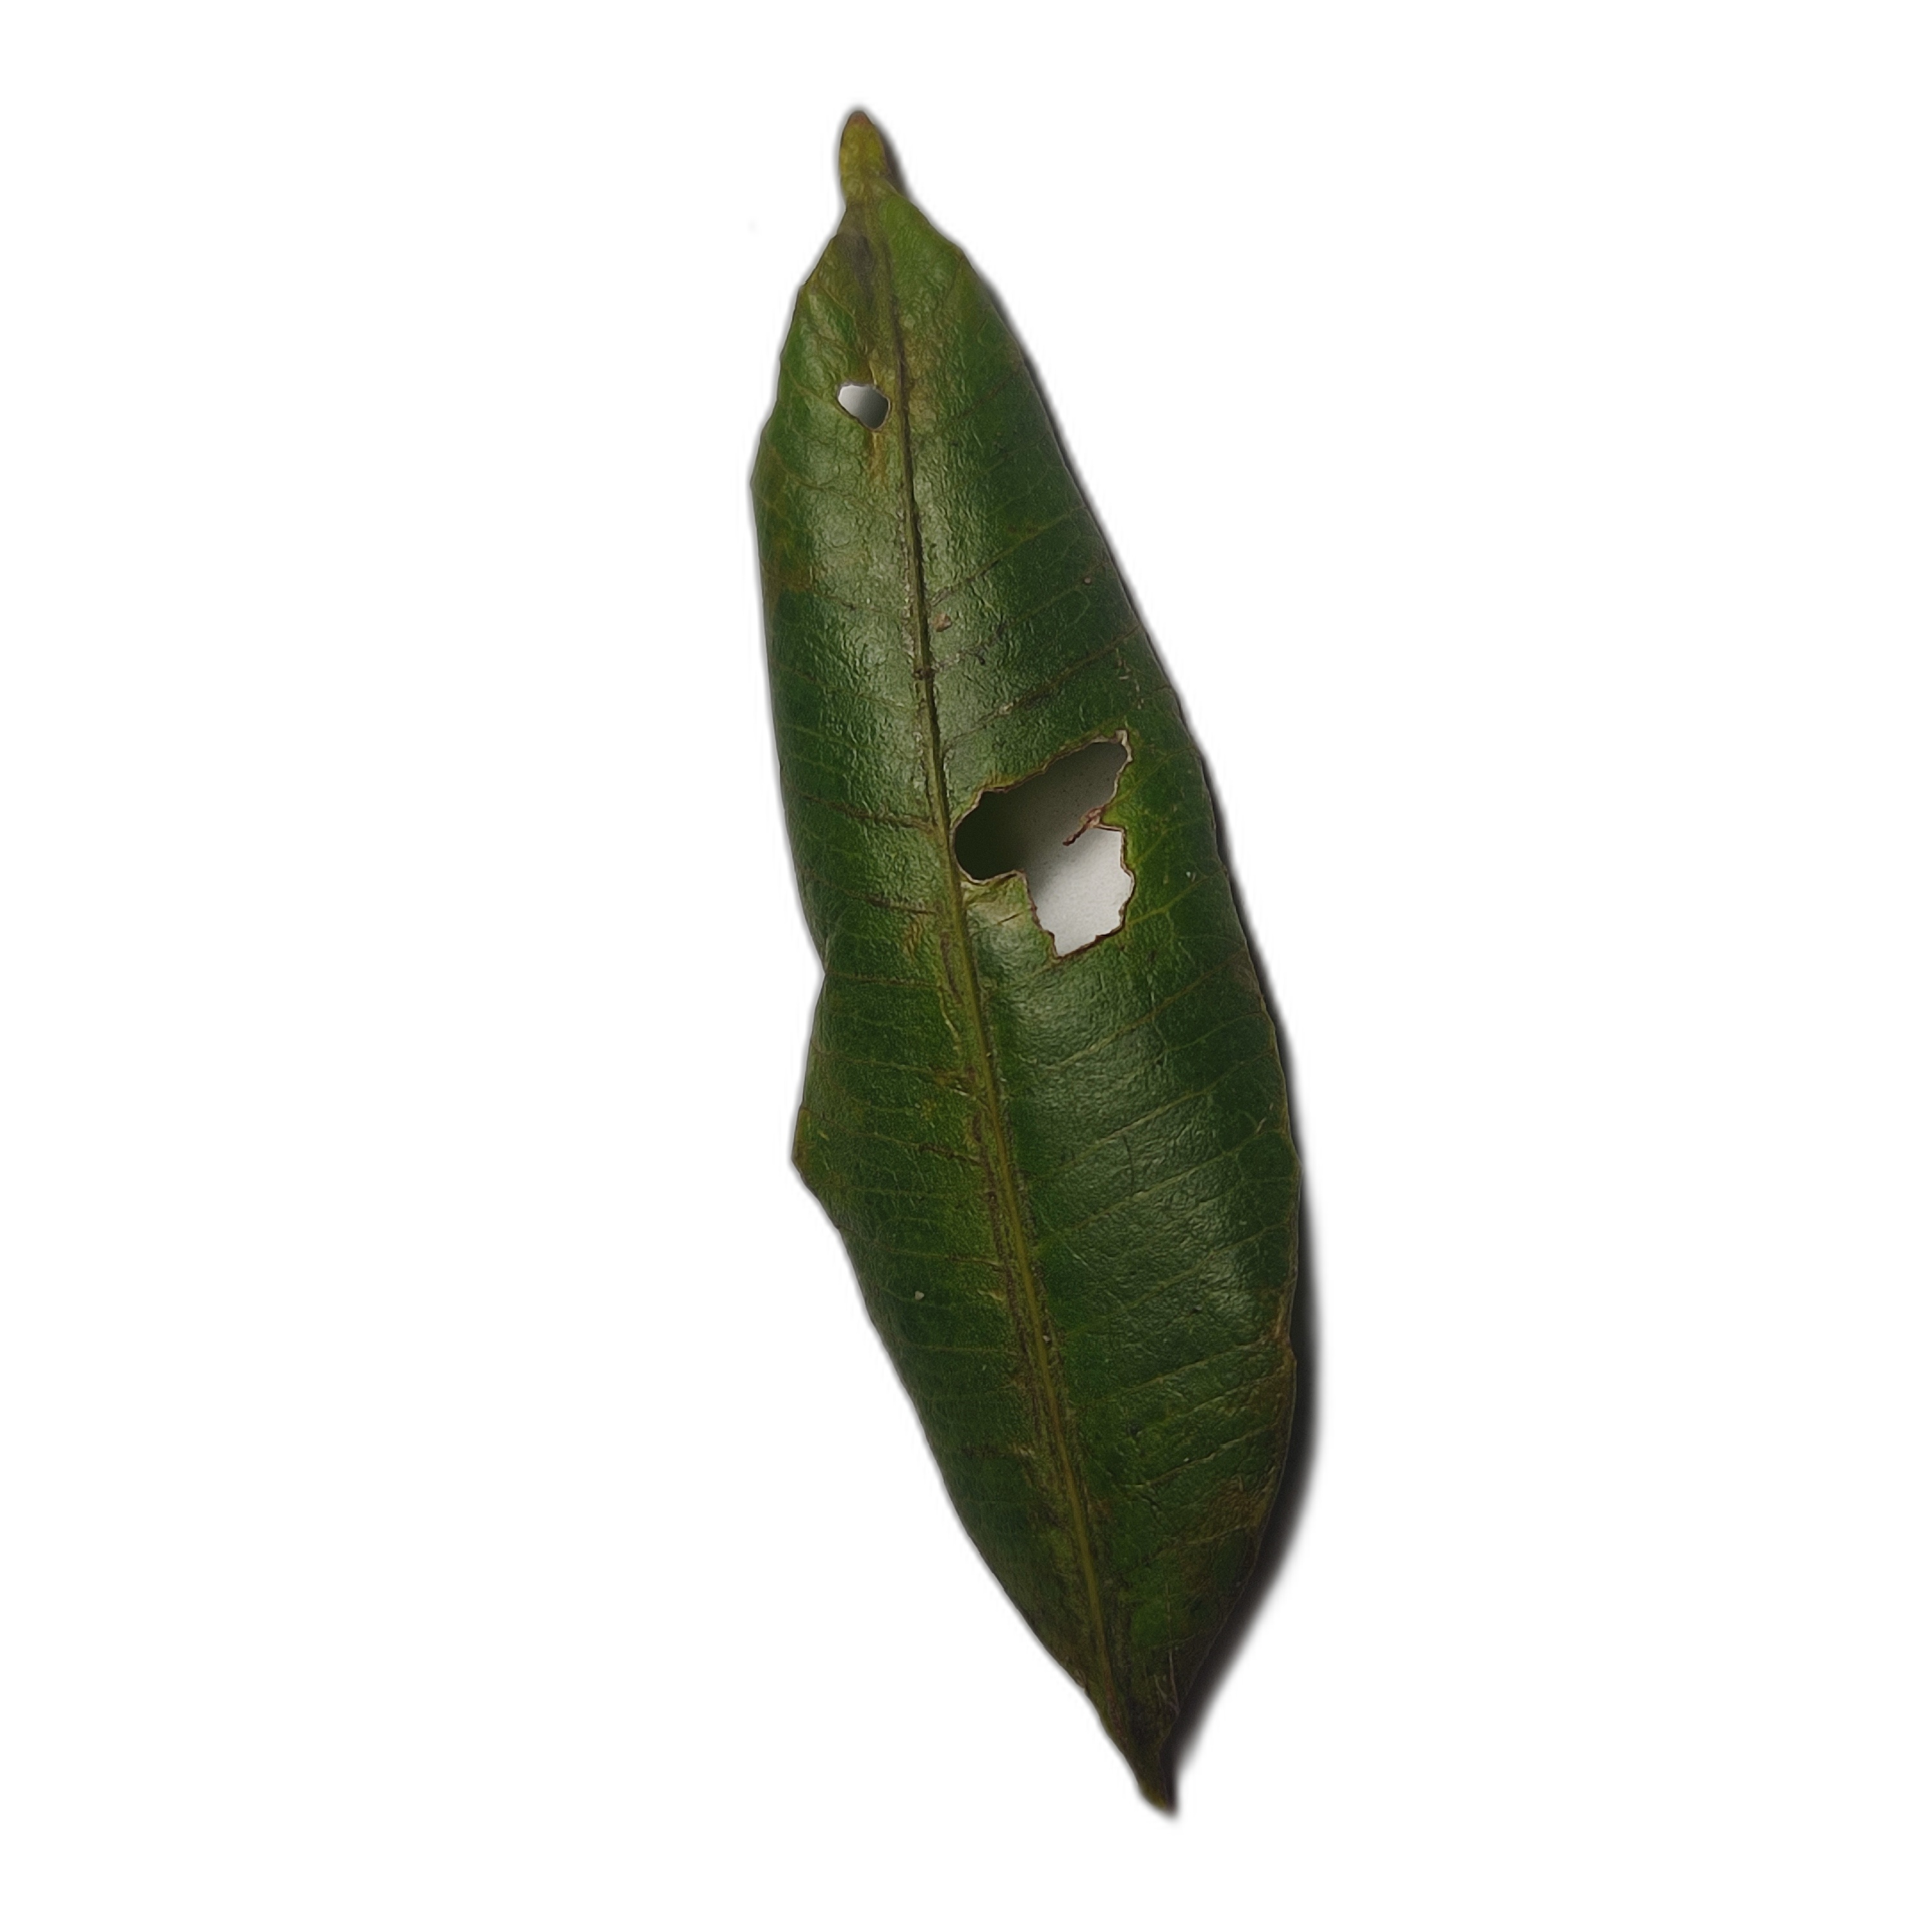
Label: not_healthy